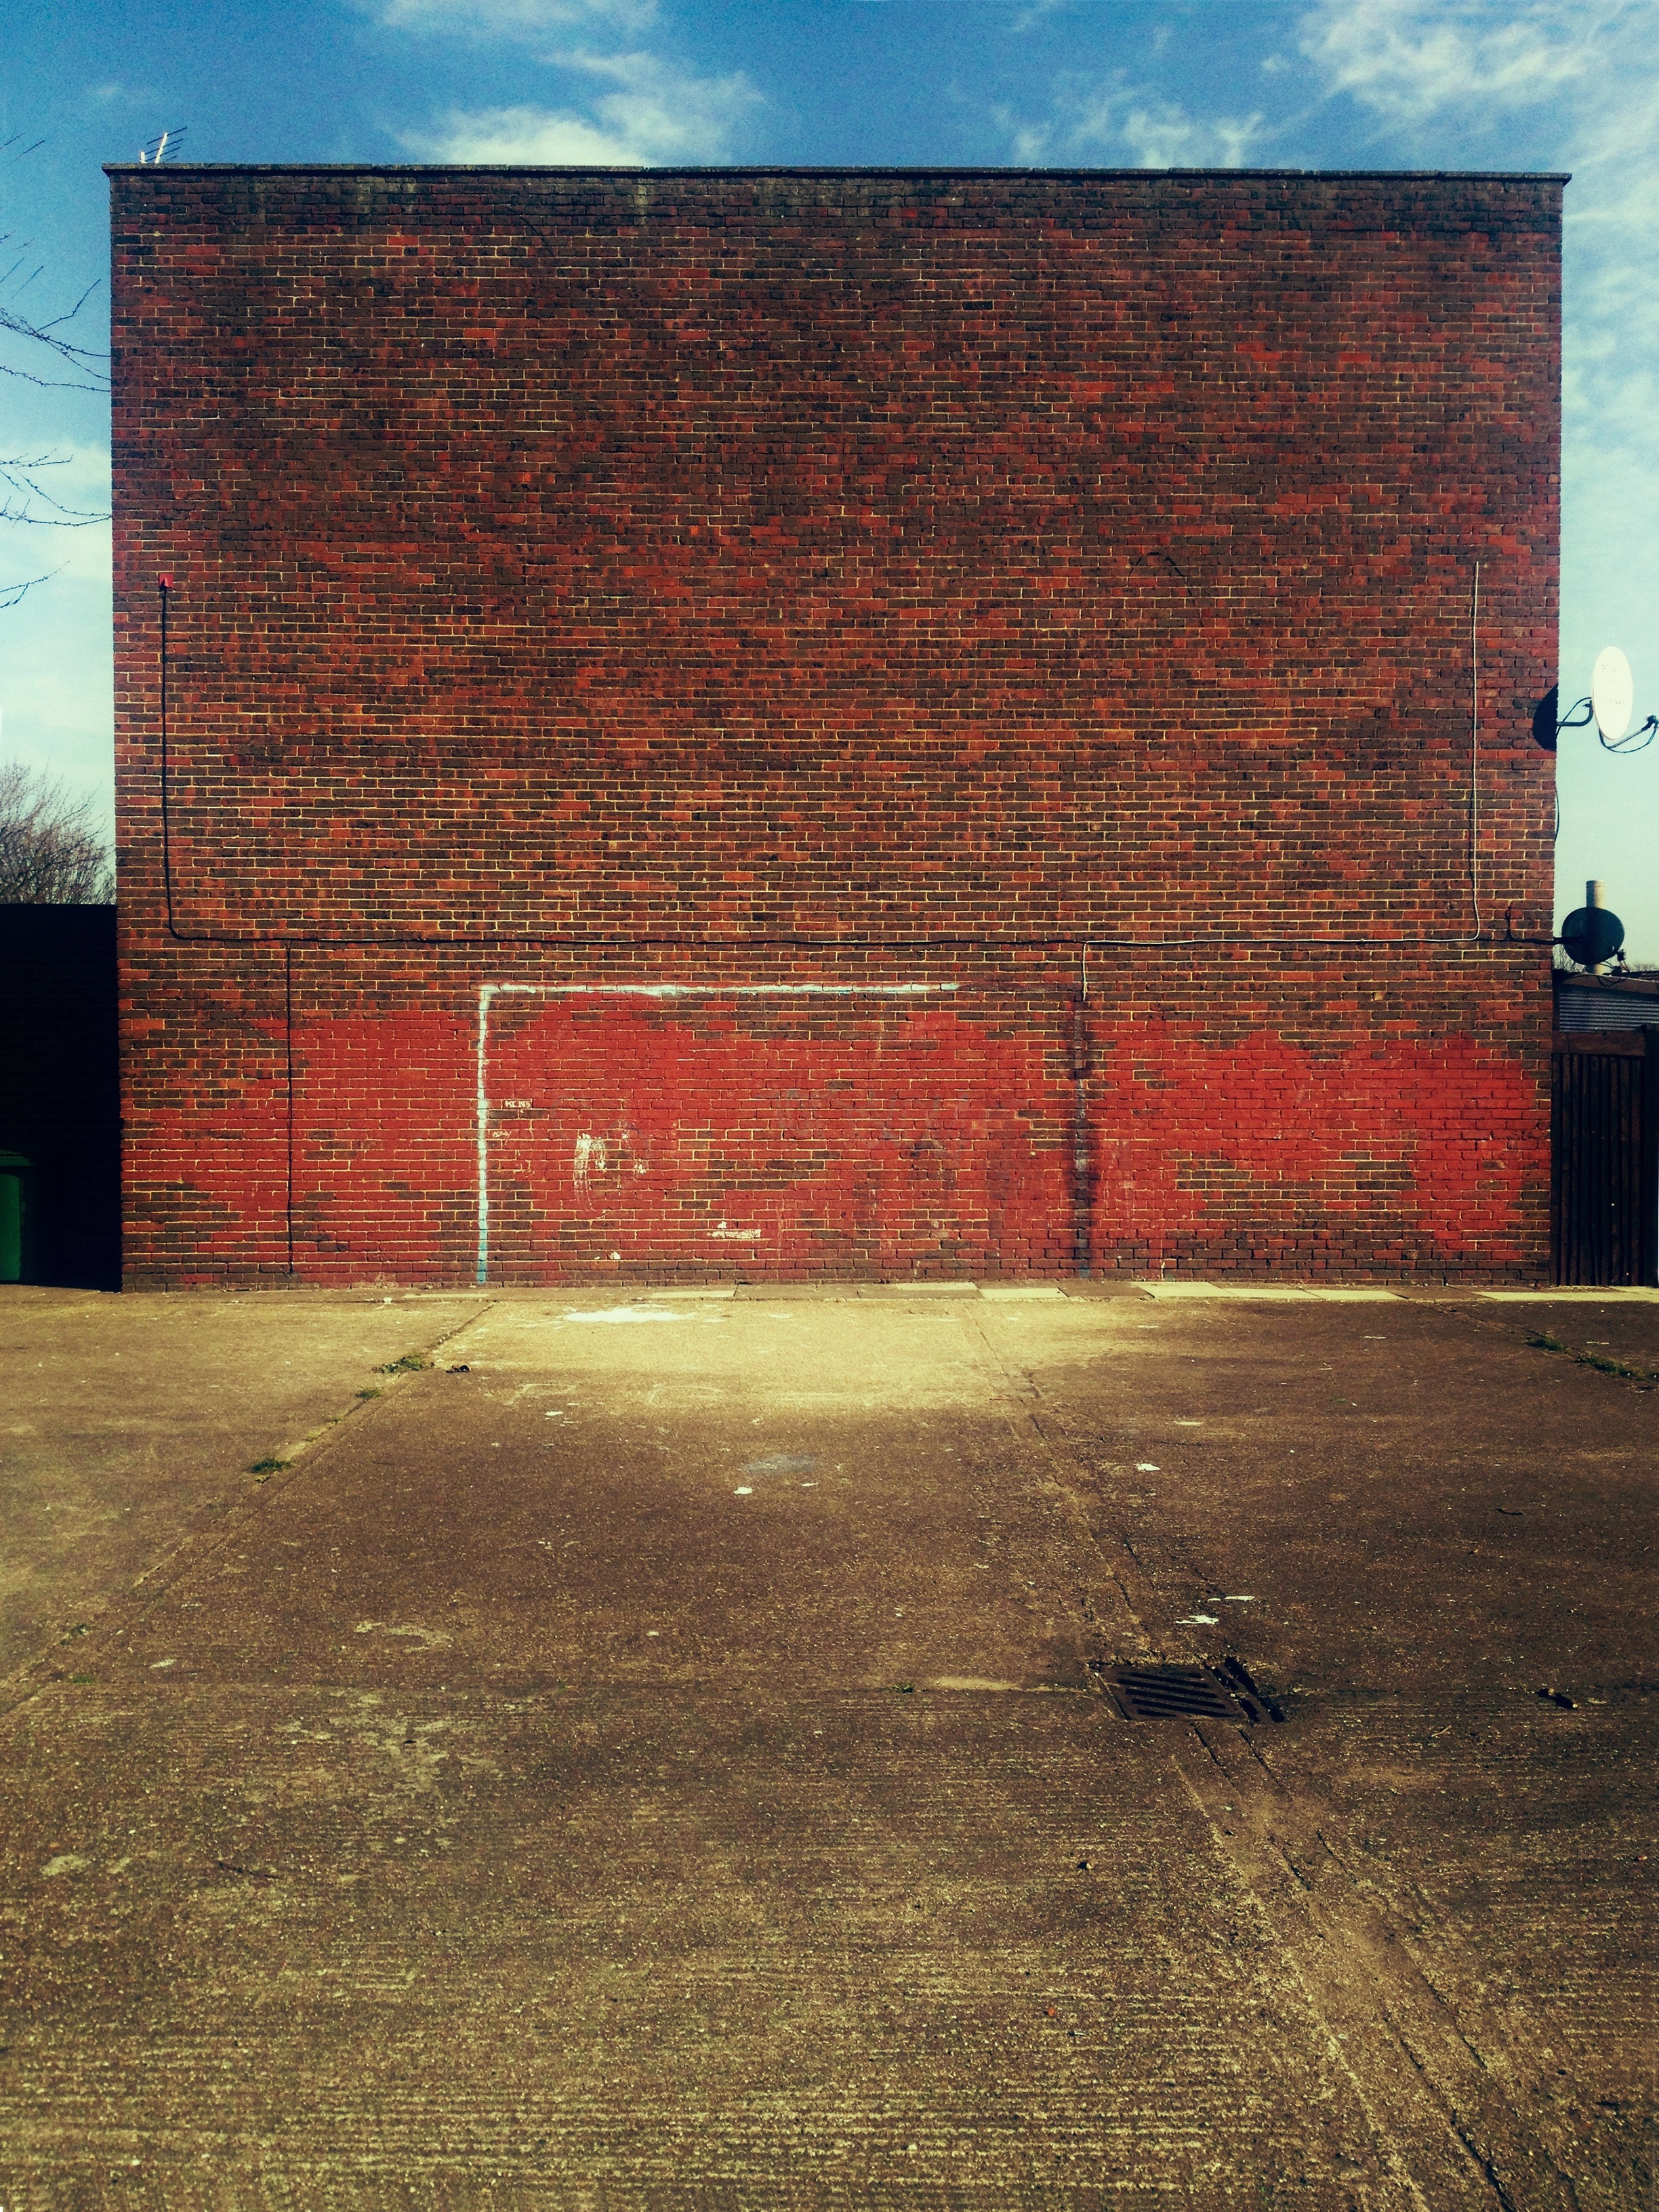
landscape, outdoor, sport, street, town, barn, city, urban, wall, environment, red, color, fashion, football, outdoors, uk, england, london, british, scene, english, britain, united, kingdom